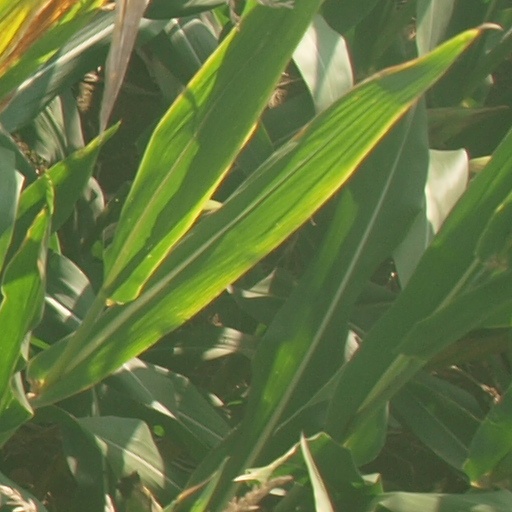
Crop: maize; corn